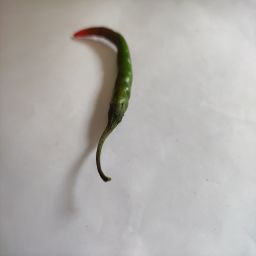
Crop: Chile Pepper
Quality: Ripe